Formby

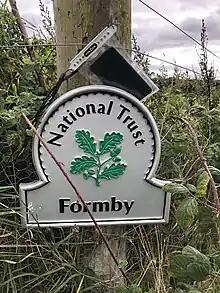

The section of land between Formby and the coast is varied in vegetation, wildlife and terrain. This area includes pine forests (both natural and man-made), sand dunes, marram grass, deciduous woodland, seasonal ponds and lakes. Large areas of this land are protected by the National Trust. The southern boundary of the town partially follows the course of the River Alt which enters the Irish Sea just south of Formby at Hightown.